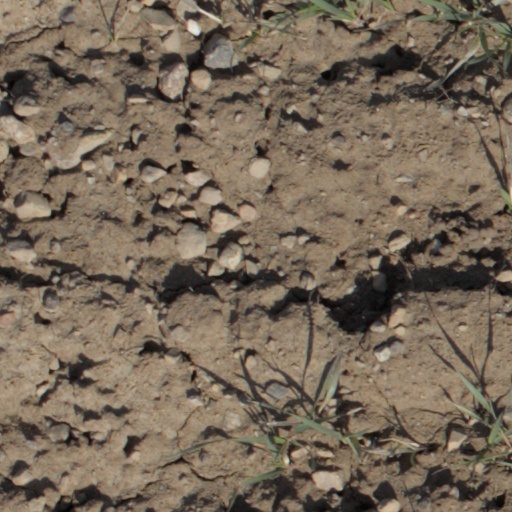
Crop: wheat